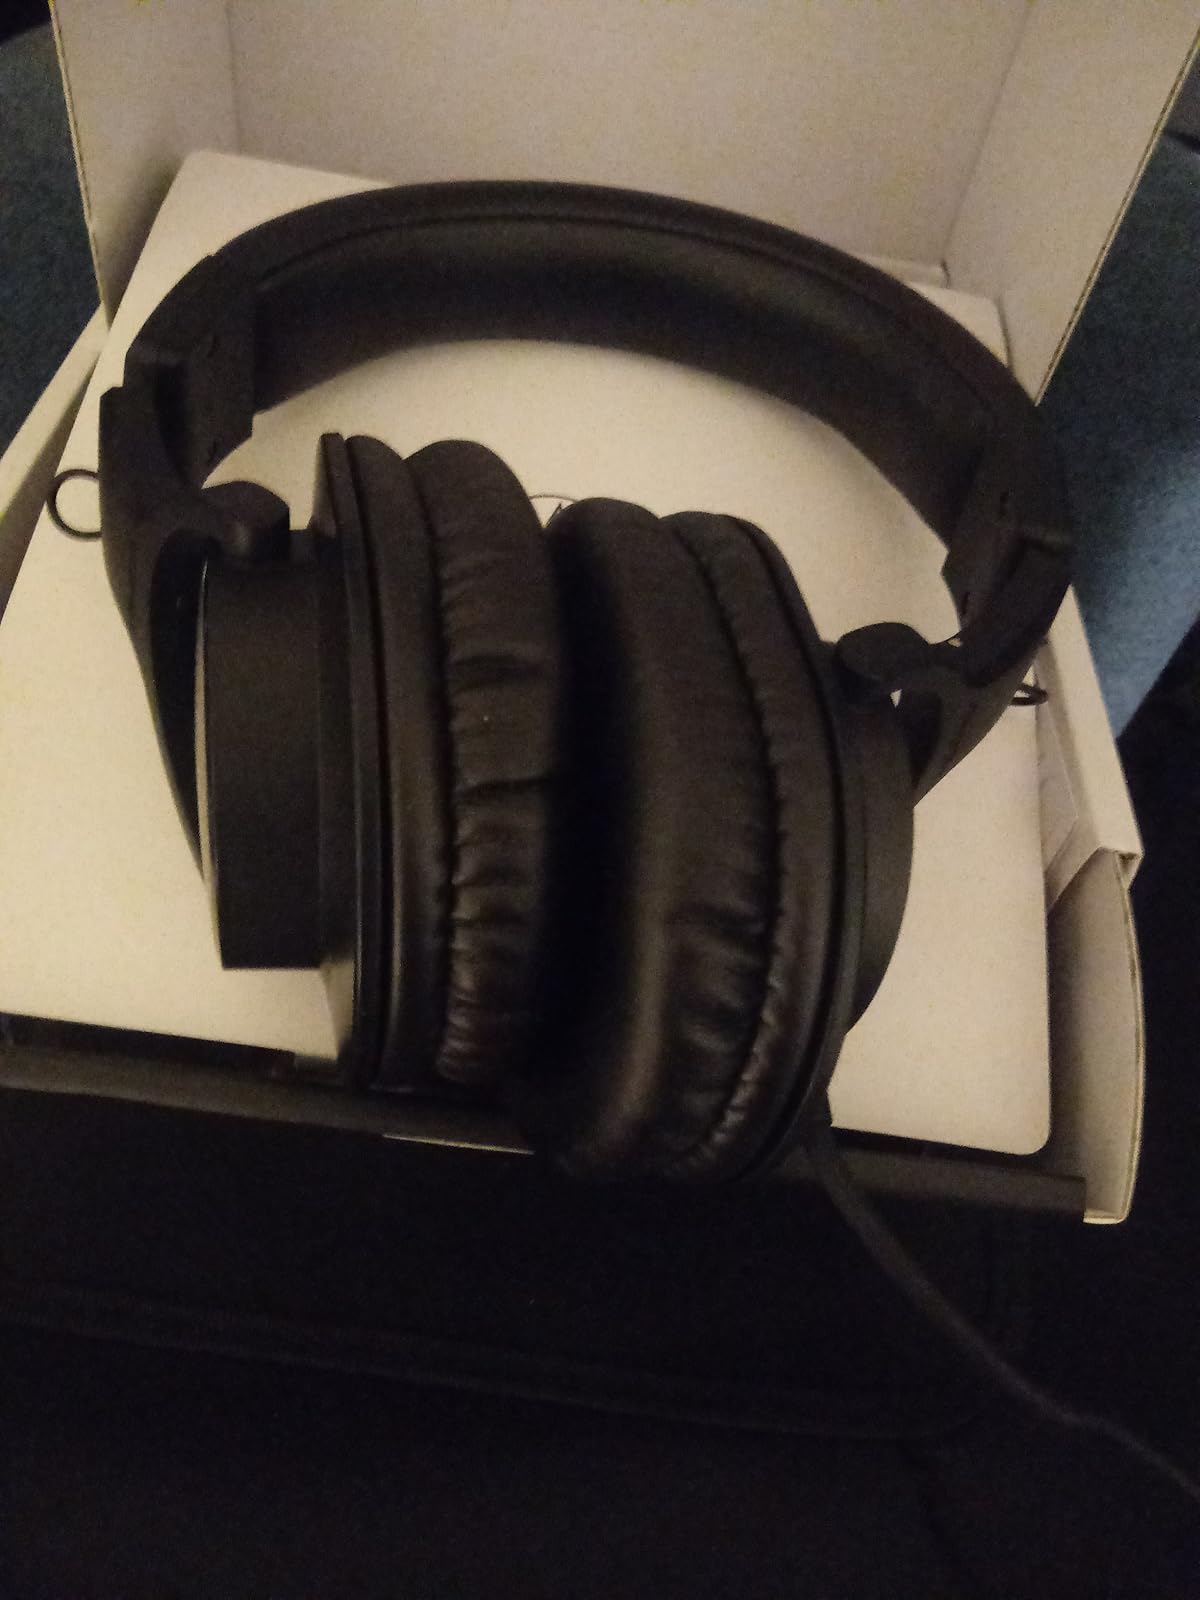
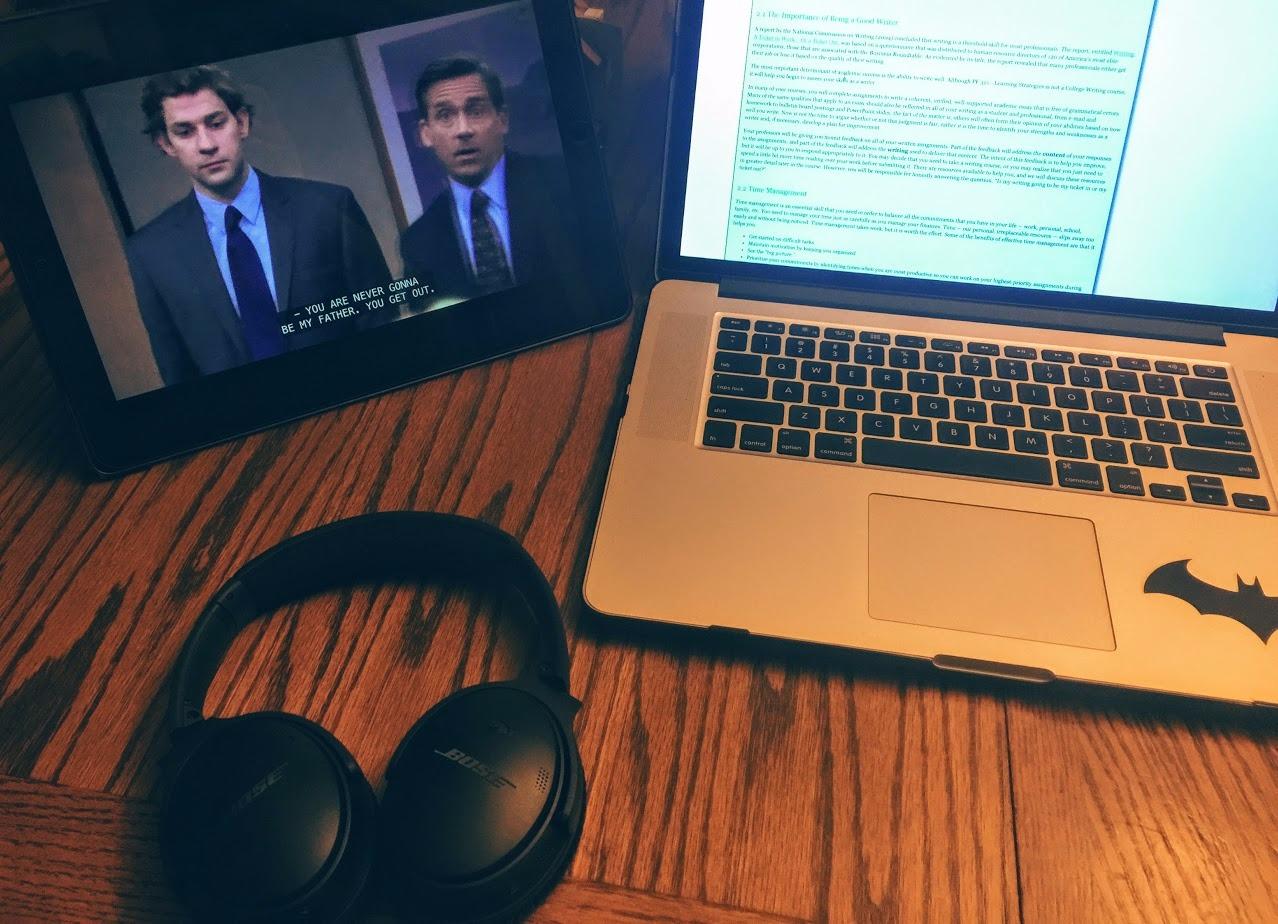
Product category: headphones
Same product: no